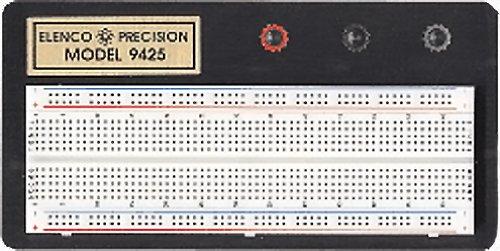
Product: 9485WK Breadboard-Prototype Design Aid
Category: Industrial & Scientific | Industrial Electrical | Semiconductor Products | Interfaces | Prototyping Boards & Accessories
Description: Breadboard with -Terminals: 830 test points, 126 separate 5 point terminals, plus 4 horizontal bus lines.
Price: $19.79
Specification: ProductDimensions:7.2x3.8x0.5inches|ItemWeight:1.6ounces|ShippingWeight:1.6ounces(Viewshippingratesandpolicies)|DomesticShipping:ItemcanbeshippedwithinU.S.|InternationalShipping:ThisitemcanbeshippedtoselectcountriesoutsideoftheU.S.LearnMore|ASIN:B0002H4W2I|Californiaresidents:ClickhereforProposition65warning|Itemmodelnumber:9485WK|Manufacturerrecommendedage:12-16years